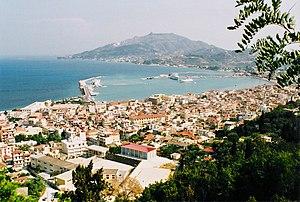
Andreas Calvos, est un poète grec, contemporain de Solomos et l'un des plus grands écrivains grecs du XIXᵉ siècle. Son œuvre fut popularisée vingt ans après sa mort par Costis Palamas, qui vit en lui l'un des précurseurs de la poésie moderne.